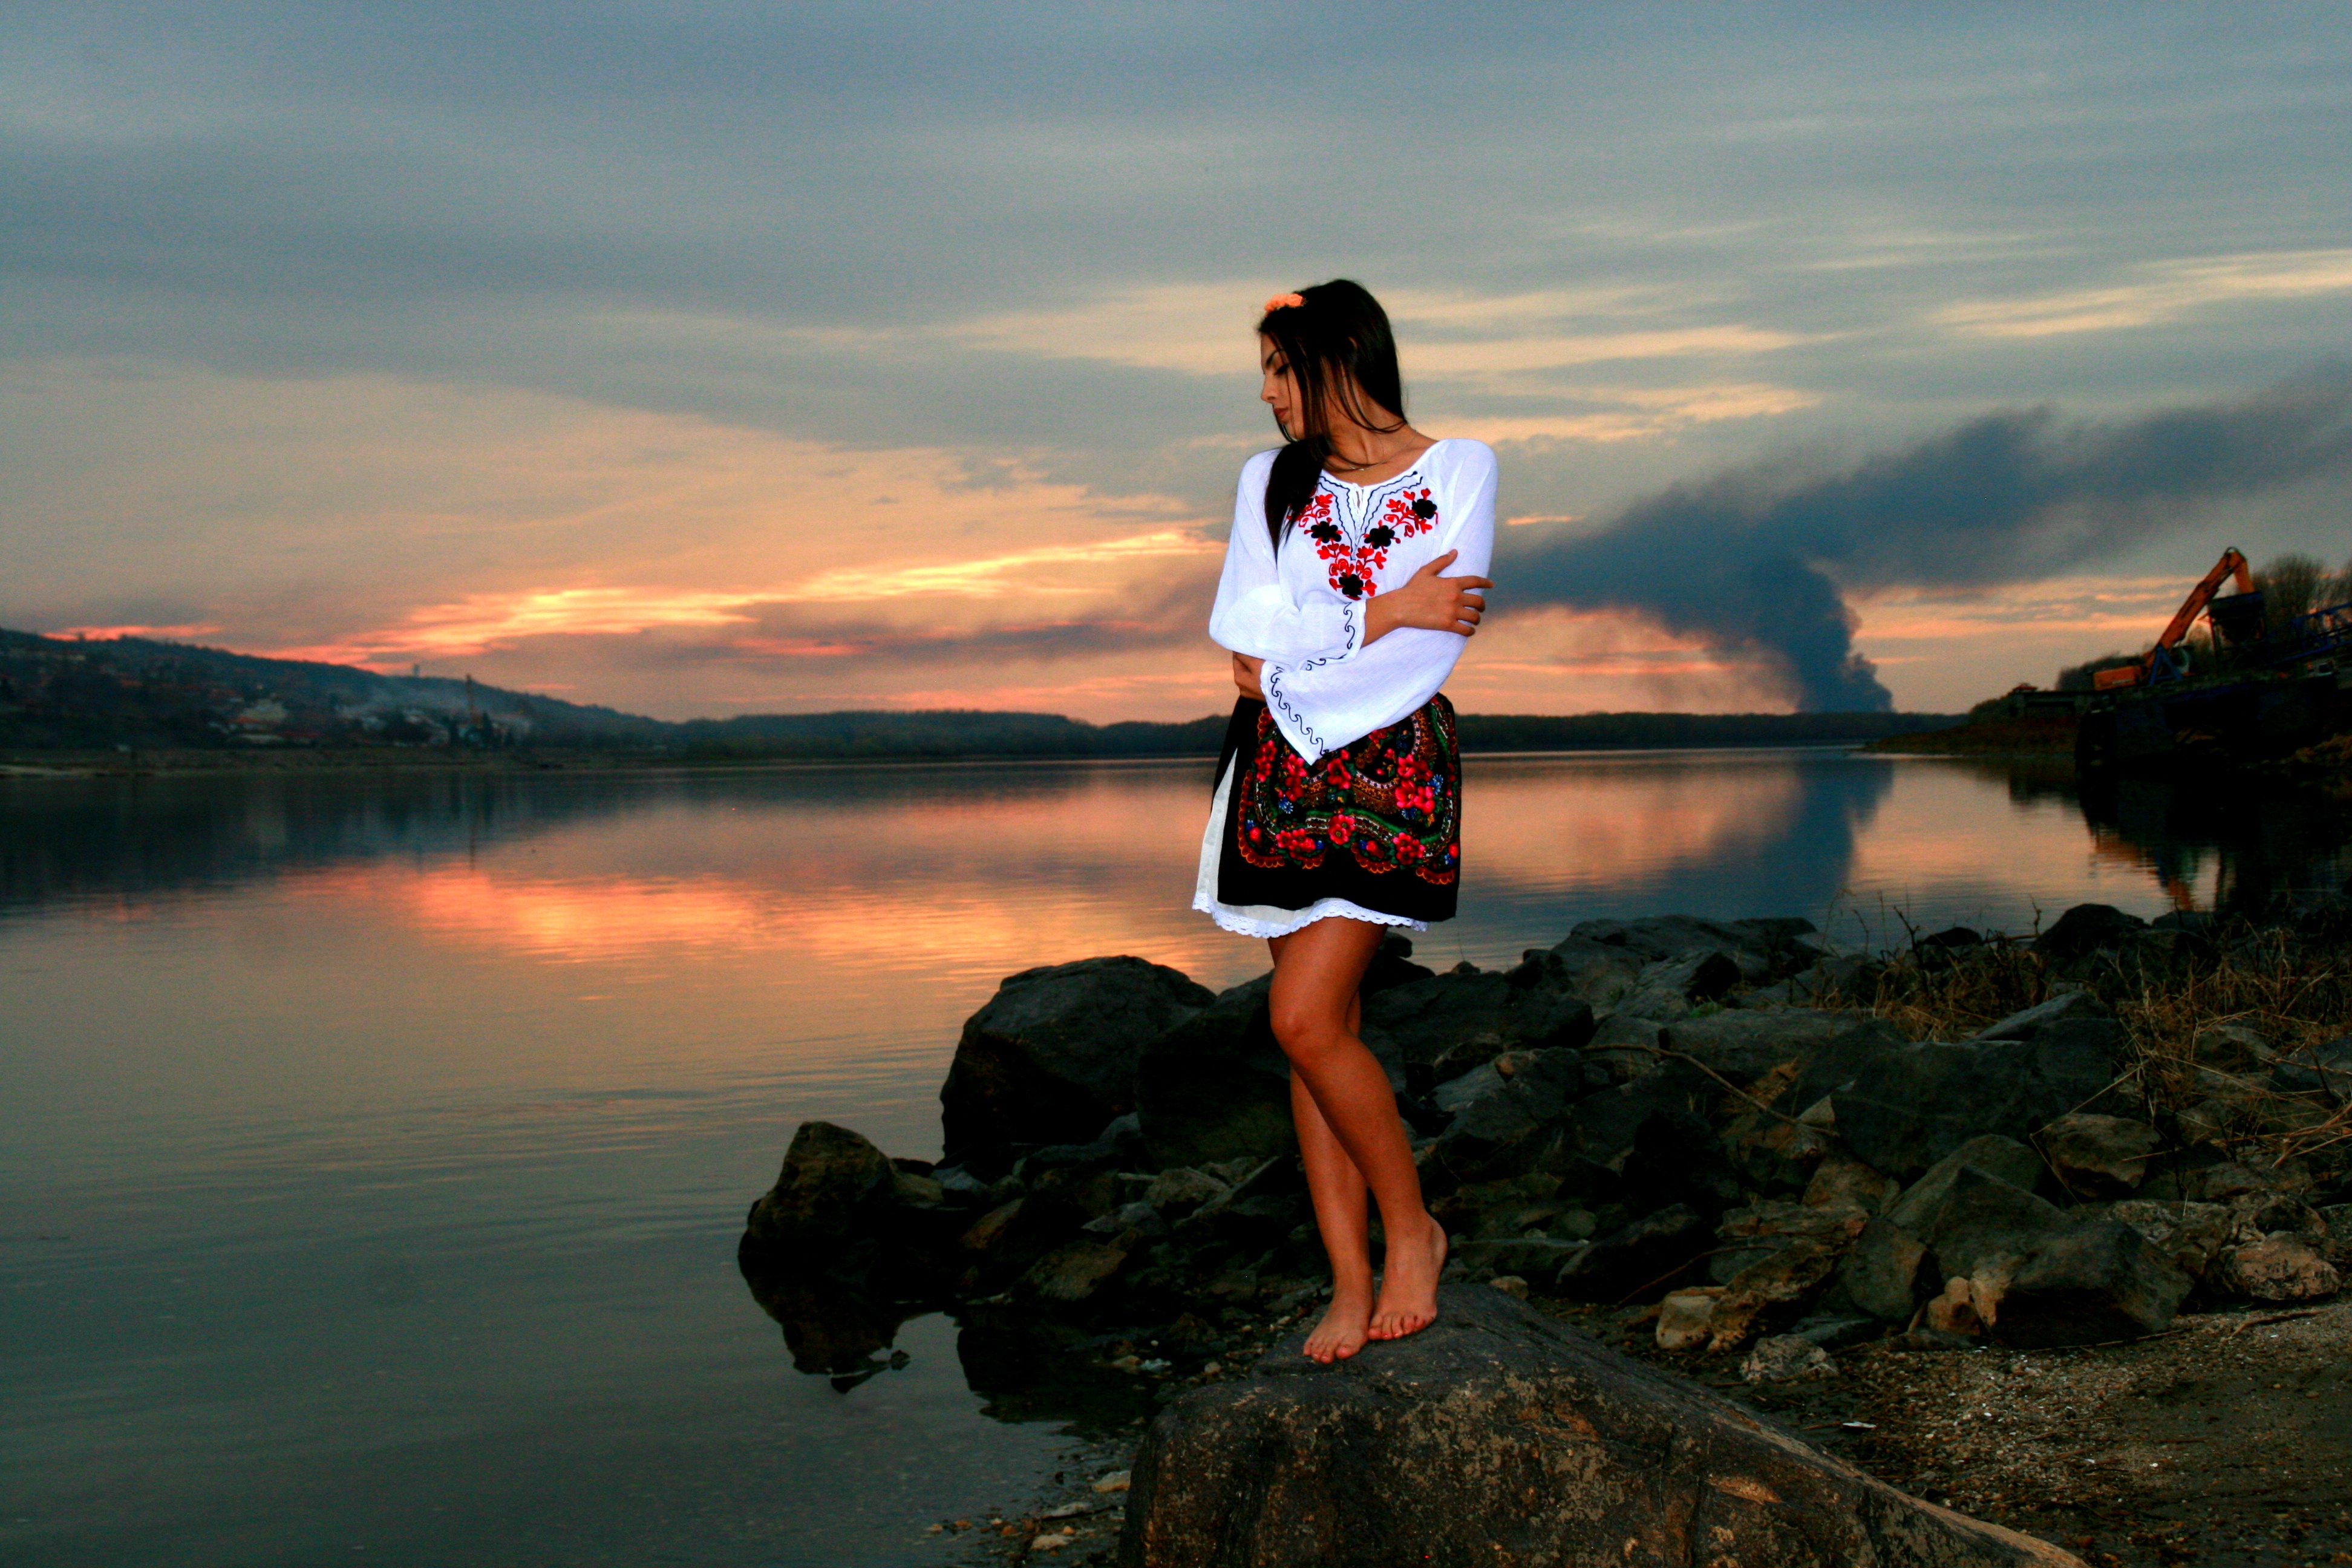
sea, coast, mountain, girl, sunset, morning, lake, jumping, dusk, evening, reflection, in the evening, beauty, seductive